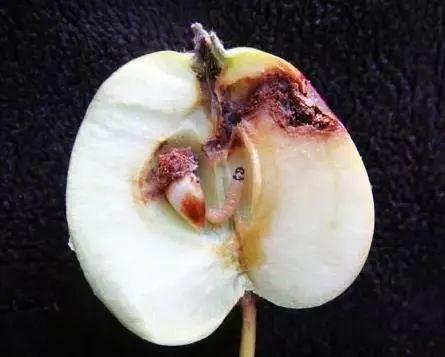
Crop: apple
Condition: black_rot